Problem of two emperors

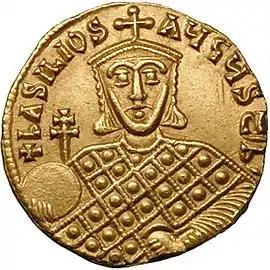
Coin of Byzantine emperor Basil I which titles him as "Basilios Augustus"

Louis also derived legitimacy from religion. He argued that as the Pope of Rome, who actually controlled the city, had rejected the religious leanings of the Byzantines as heretical, instead favoring the Franks, and also because the he had also crowned him emperor, Louis was the legitimate Roman emperor. The idea was that it was God himself, acting through his vicar the Pope, who had granted the church, people and city of Rome to him to govern and protect. Louis's letter details that if he was not the emperor of the Romans then he could not be the emperor of the Franks either, as it was the Roman people themselves who had accorded his ancestors with the imperial title. In contrast to the papal affirmation of his imperial lineage, Louis chastized the eastern empire for its emperors mostly only being affirmed by their senate and sometimes lacking even that, with some emperors having been proclaimed by the army, or worse, women (probably a reference to Irene). Louis probably overlooked that affirmation by the army was the original ancient source for the title of "imperator", before it came to mean the ruler of the Roman Empire.